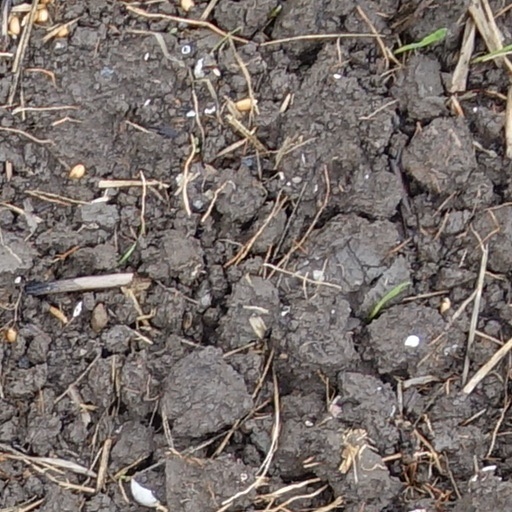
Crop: wheat